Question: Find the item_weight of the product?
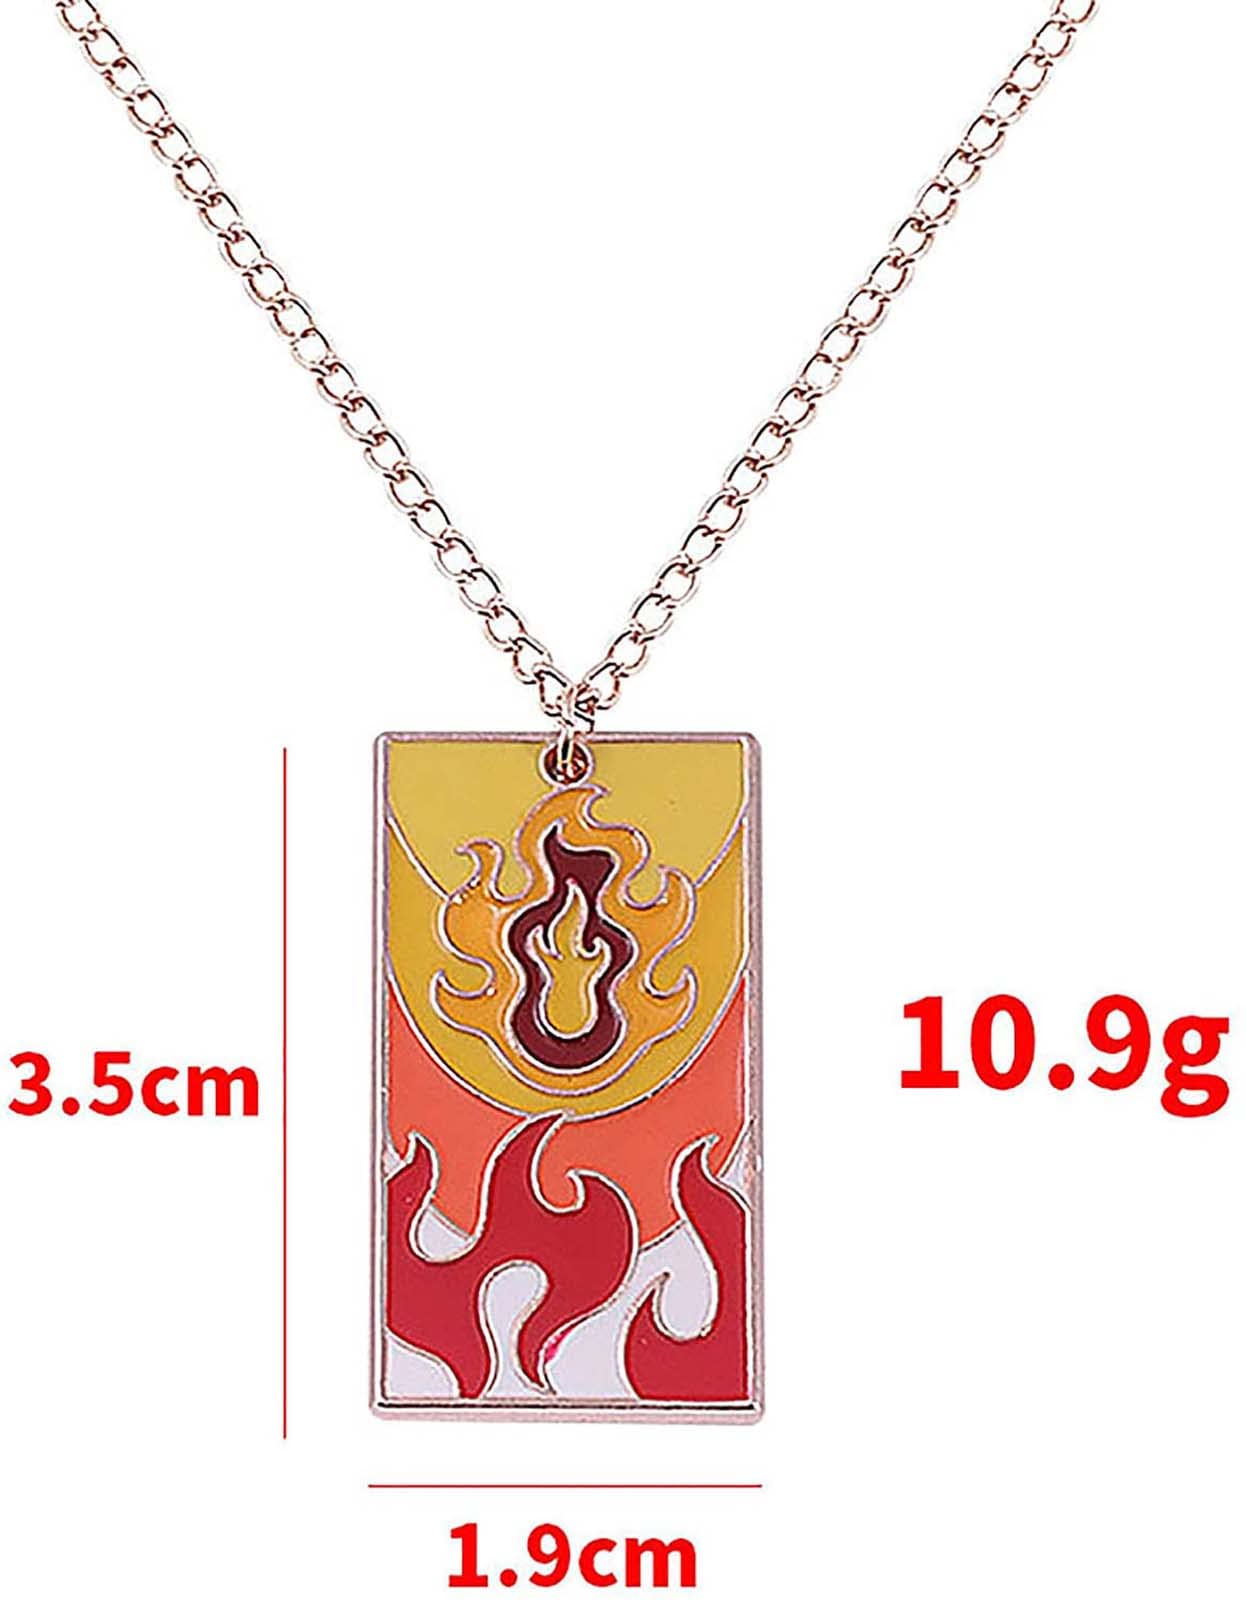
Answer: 10.9 gram